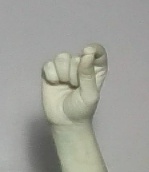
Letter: fa